Harbor Defenses of New York

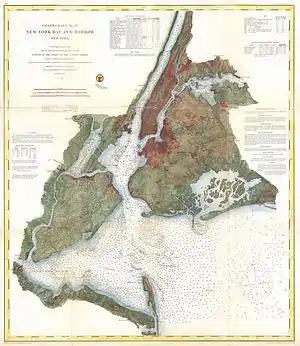
1866 United States Coast Survey chart of New York Bay and Harbor, showing most of the city's forts.

In 1621 the Dutch West India Company took over management of New Netherland and other Dutch possessions in the New World. In 1624, after floods showed that Fort Nassau was untenable, it was replaced with Fort Orange. Also in that year, Dutch settlement of what became New York City began with a colony on Noten Eylandt (Nut or Nutten Island, now Governors Island). The next year the colony moved to Manhattoes (now southern Manhattan) to establish New Amsterdam, which has been settled ever since, and built Fort Amsterdam to protect themselves. In 1653 the wall at what is now Wall Street was added for protection from potential English attack. In 1655 Peter Stuyvesant led an expedition that subjugated the New Sweden colony along the Delaware River. In that same year, several hundred Munsee briefly occupied New Amsterdam during the Peach War and caused significant damage and loss of life in Pavonia and on Staten Island. In 1664 an English expedition arrived in what is now New York Harbor and demanded the colony's surrender. Stuyvesant felt the colony could not defend itself, regretting that his prior requests for troops and defensive resources from the Dutch West India Company had not been met, and on 8 September he surrendered New Netherland to the English. The English renamed the city "New York" at this time and established the Province of New York from the former New Netherland, also establishing the Province of New Jersey the next year. The colony was named for its nominal ruler, James, Duke of York, who later became King James II of England. Fort Amsterdam was renamed Fort James in his honor. Lingering resentment over the takeover was a cause of the Second Anglo-Dutch War in 1665. This ended with the Treaty of Breda in 1667, which made the English takeover official. In 1673, during the Third Anglo-Dutch War, the Dutch seized New York from the English, but the English regained the colony the following year via the Treaty of Westminster that ended that war.